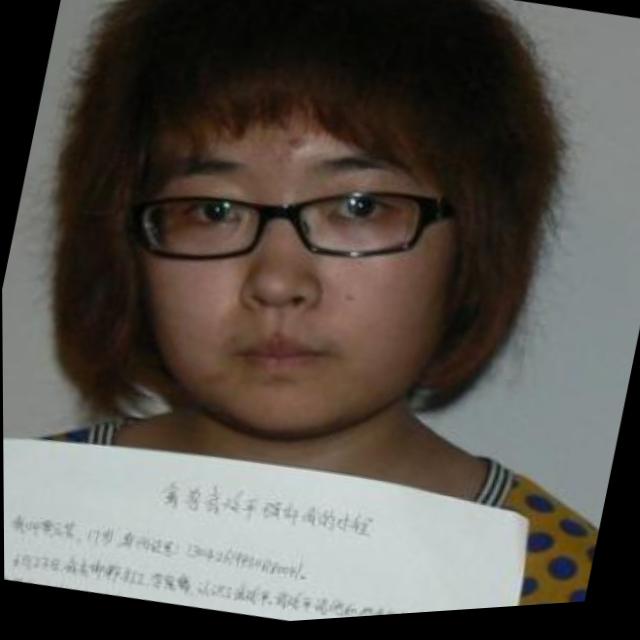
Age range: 13-20